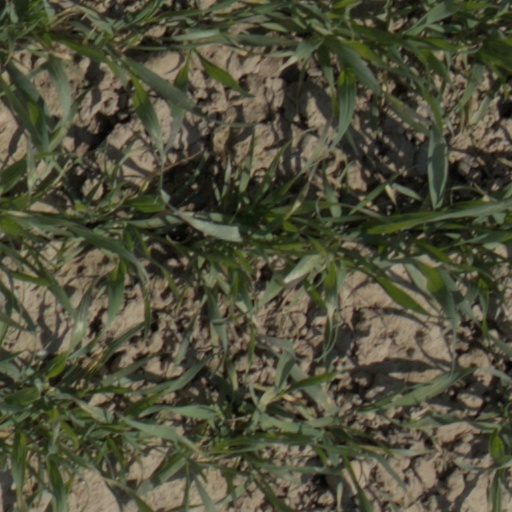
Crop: wheat